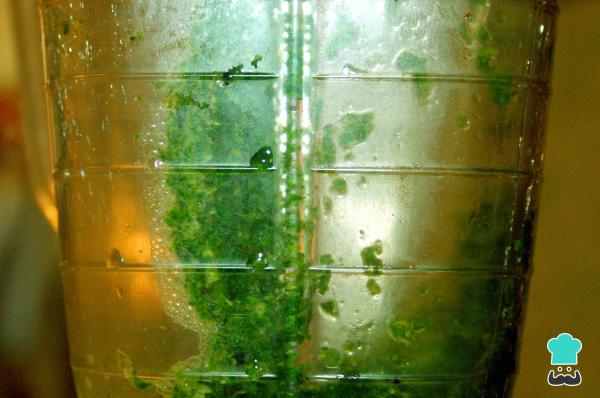
Licua la espinaca y el perejil, reserva. Cuela el liquido y sólo reserva la mezcla pastosa. Truco: Puedes reservar el liquido y reemplazar la media taza de agua si lo prefieres.